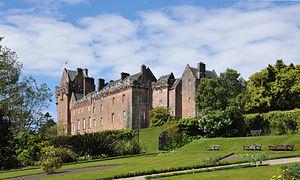
Cette liste recense les principaux châteaux du council area du North Ayrshire en Écosse.
L'île d'Arran est la plus grande île du Firth of Clyde, en Écosse, et, avec une superficie de 432 km², la septième plus grande île écossaise. Arran fait partie de l'autorité unitaire du North Ayrshire et, d'après le recensement de 2011, sa population s'élève à 4 629 habitants. Bien qu'elle soit couramment associée aux Hébrides, avec lesquelles elle partage beaucoup de points communs sur les plans physique et culturel, ces dernières sont localisées au nord et à l'ouest de la péninsule du Kintyre. Arran est montagneuse et a été décrite comme le paradis des géologues.
Brodick est le bourg principal de l'île d'Arran, en Écosse. Brodick est situé à l'est de l'île, dans la baie de Brodick, au pied du Goat Fell, la montagne la plus haute d'Arran. Le nom de ce village vient du vieux norrois Breiðvík, signifiant « large baie ».
Le château de Brodick est un château situé non loin du port de Brodick, sur l'île d'Arran, une île du Firth of Clyde, en Écosse. Autrefois le siège des ducs de Hamilton, il appartient aujourd'hui au National Trust for Scotland.